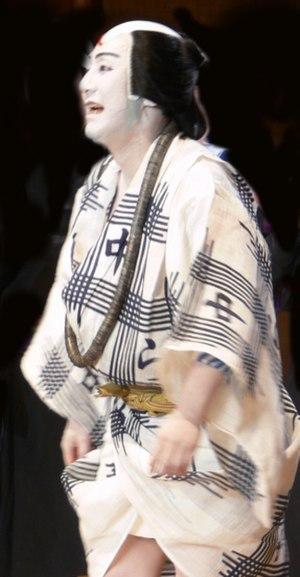
Nakamura Kanzaburō XVIII, né Noriaki Namino le 30 mai 1955 à Tokyo – mort le 5 décembre 2012, est un acteur japonais du théâtre kabuki ainsi que d'autres formes de théâtre vivant, de télévision et de publicités télévisées. Kanzaburō est un acteur polyvalent dont les talents s'exercent dans la farce, les drames historiques et le shin kabuki.